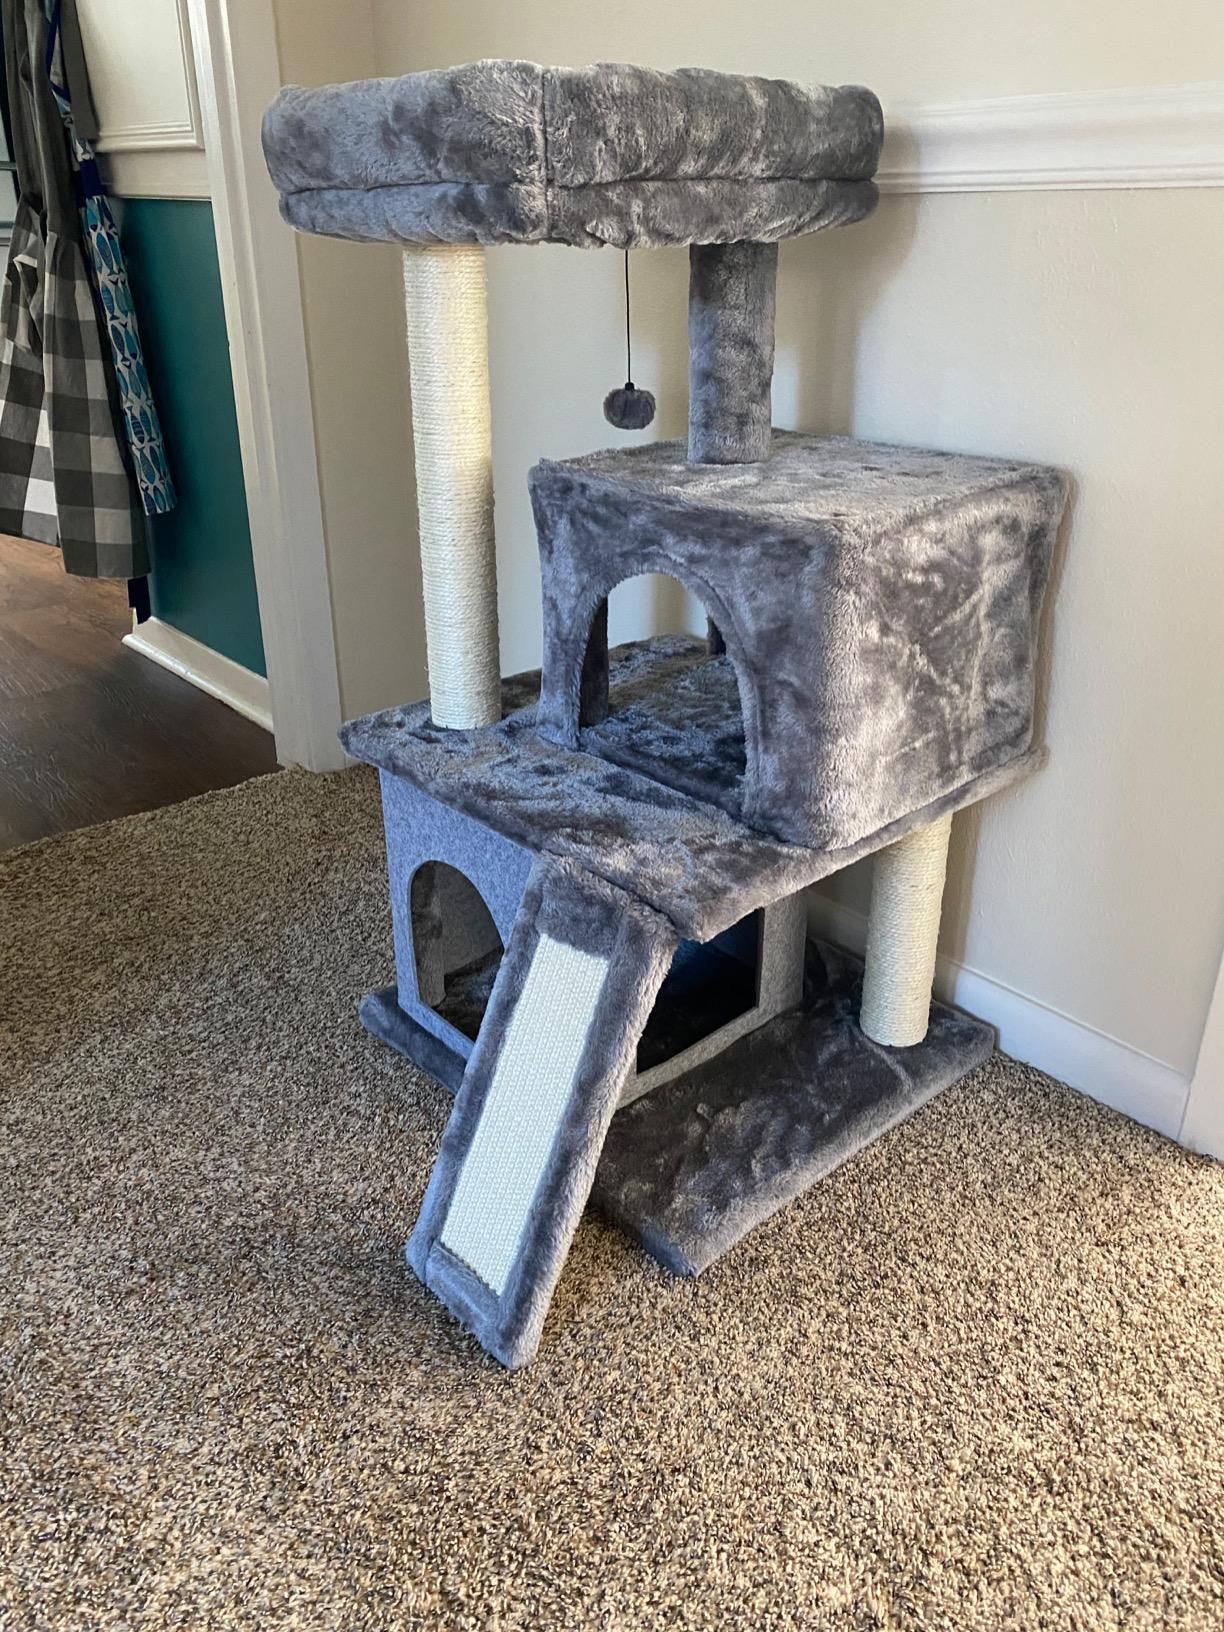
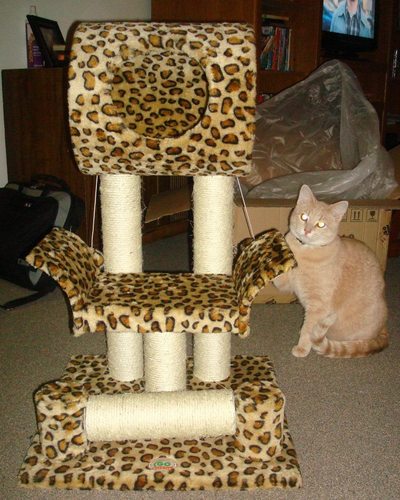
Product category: items_cat tree
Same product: no